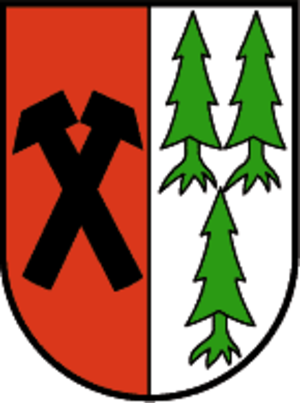
Dalaas est une commune autrichienne du district de Bludenz dans le Vorarlberg.